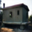
Label: house